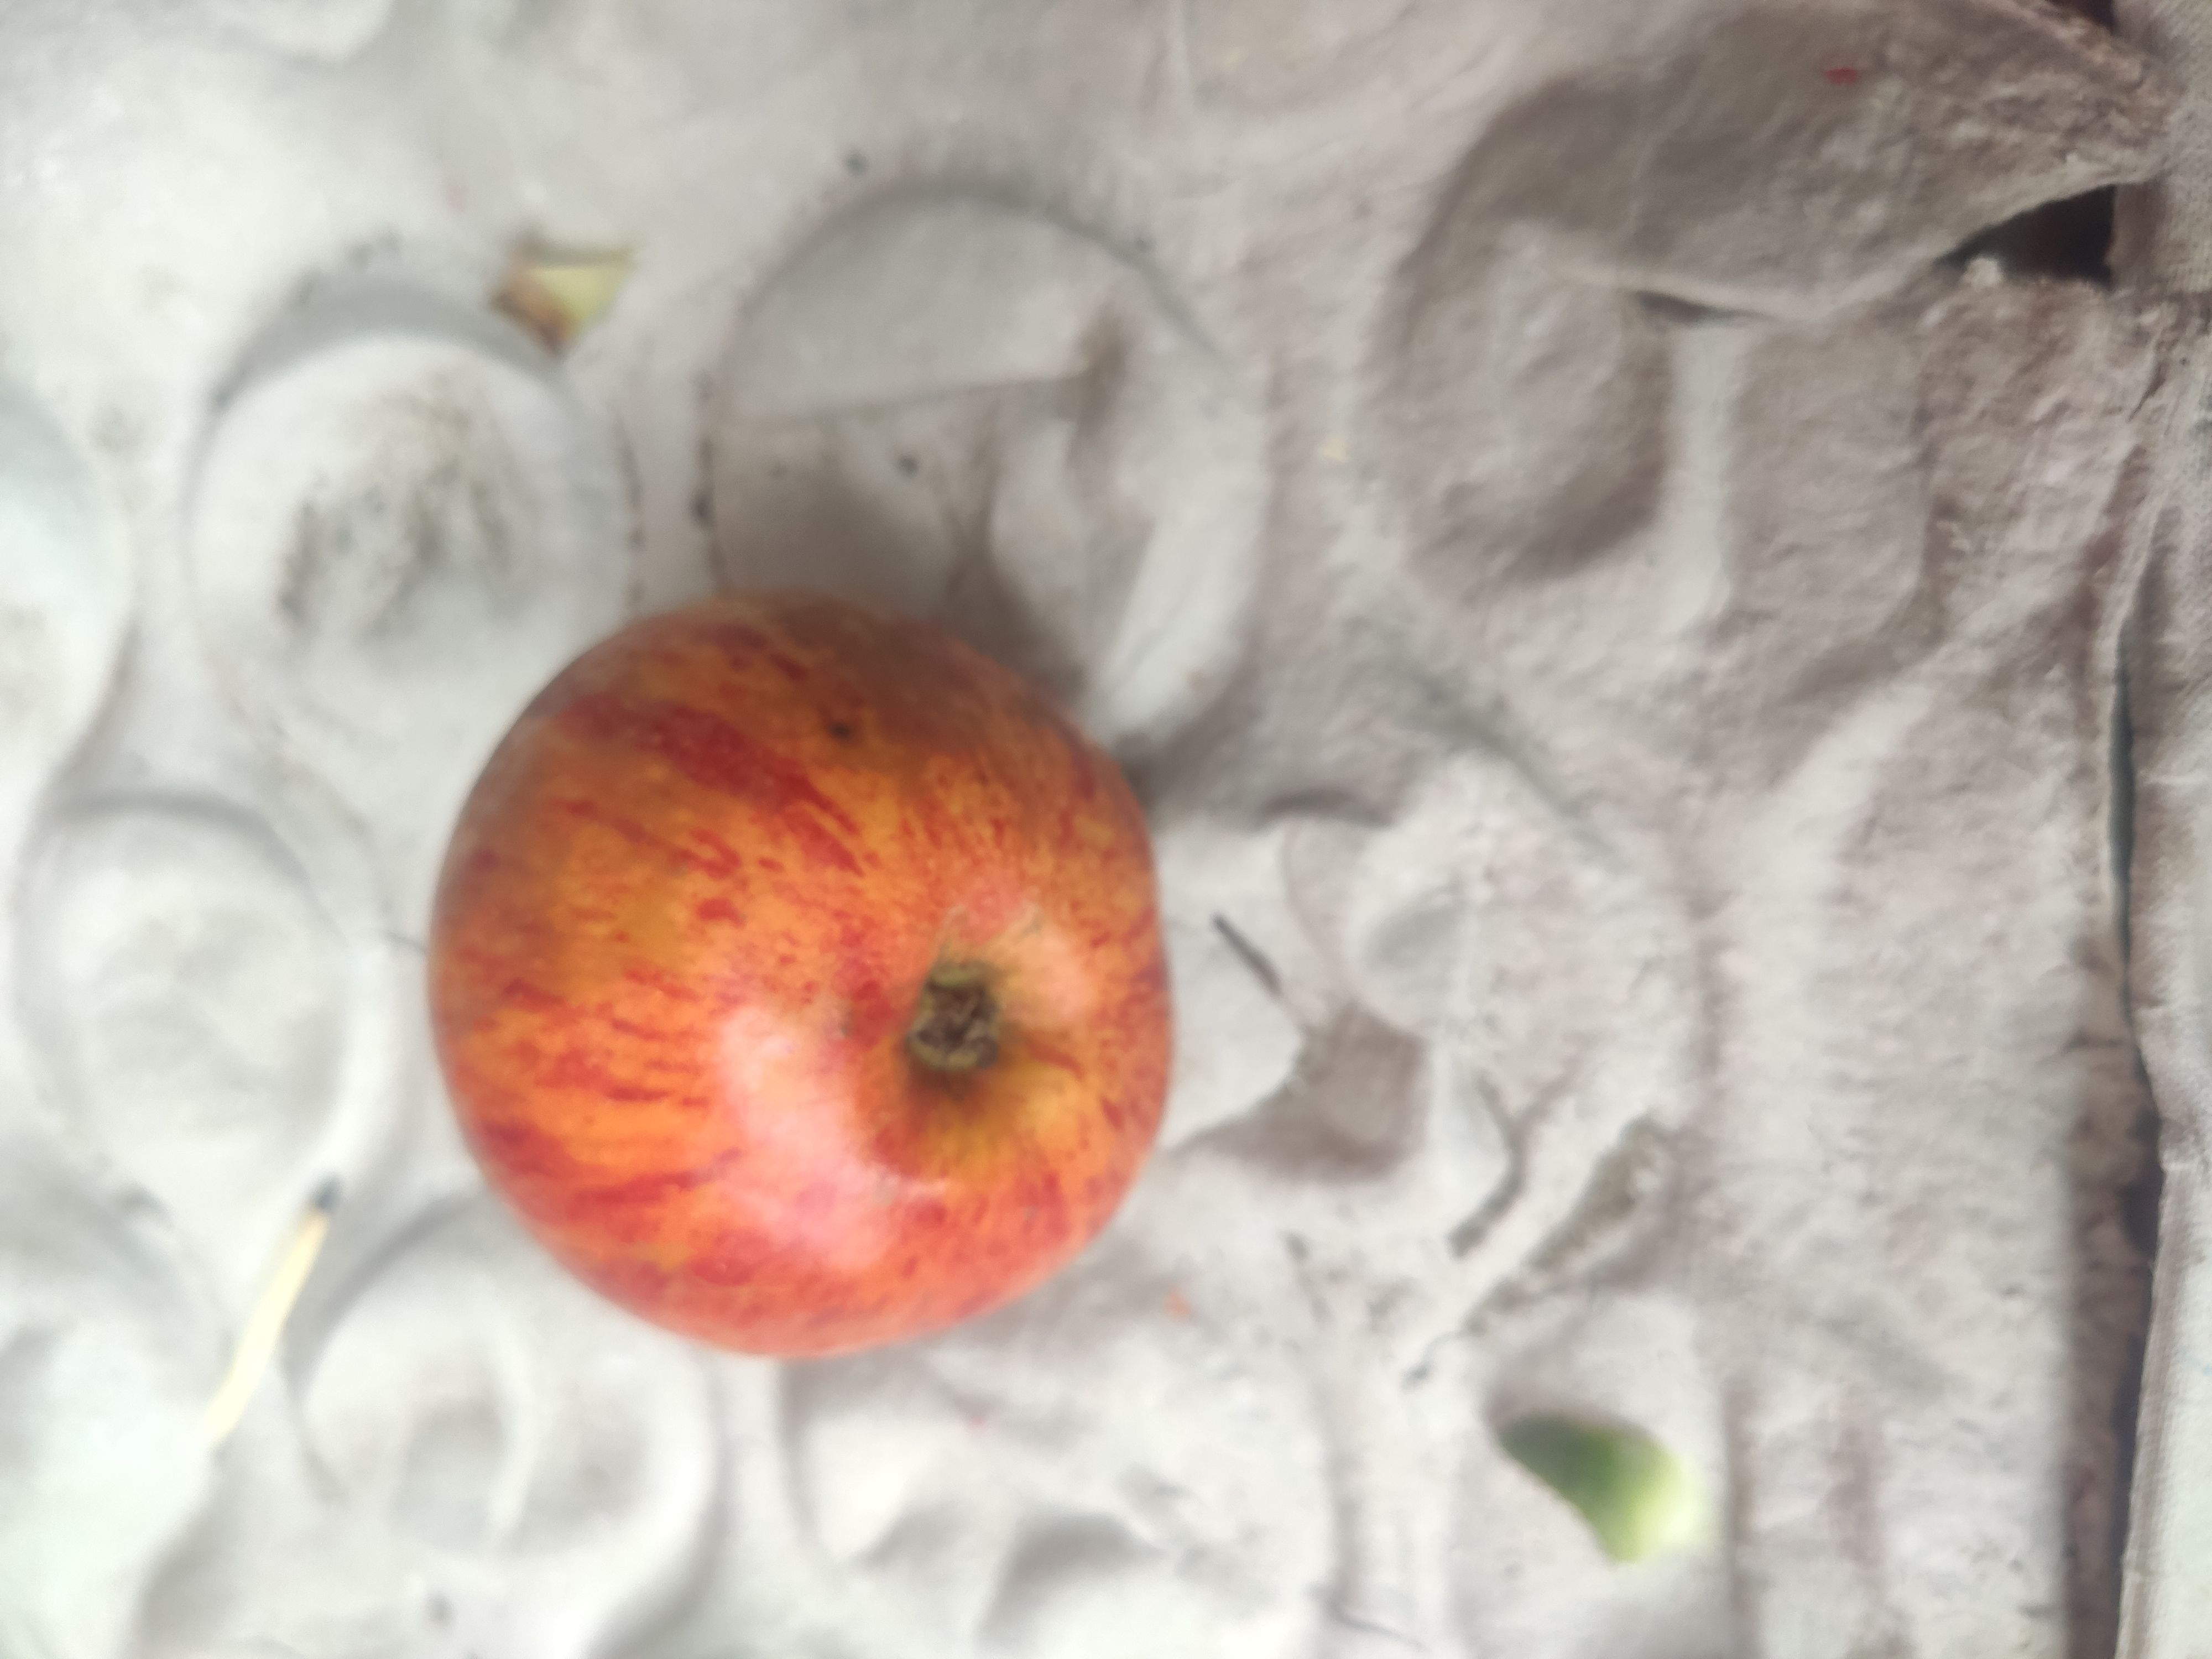
Fruit: apple
Grade: 2nd-grade